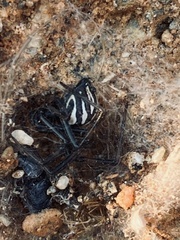
Species: Lactrodectus_hesperus